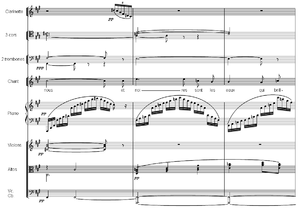
Koechlin Berceuse phoque
La présence du piano dans l'orchestre se traduit de deux manières opposées, en fonction du rôle confié à l'instrument.